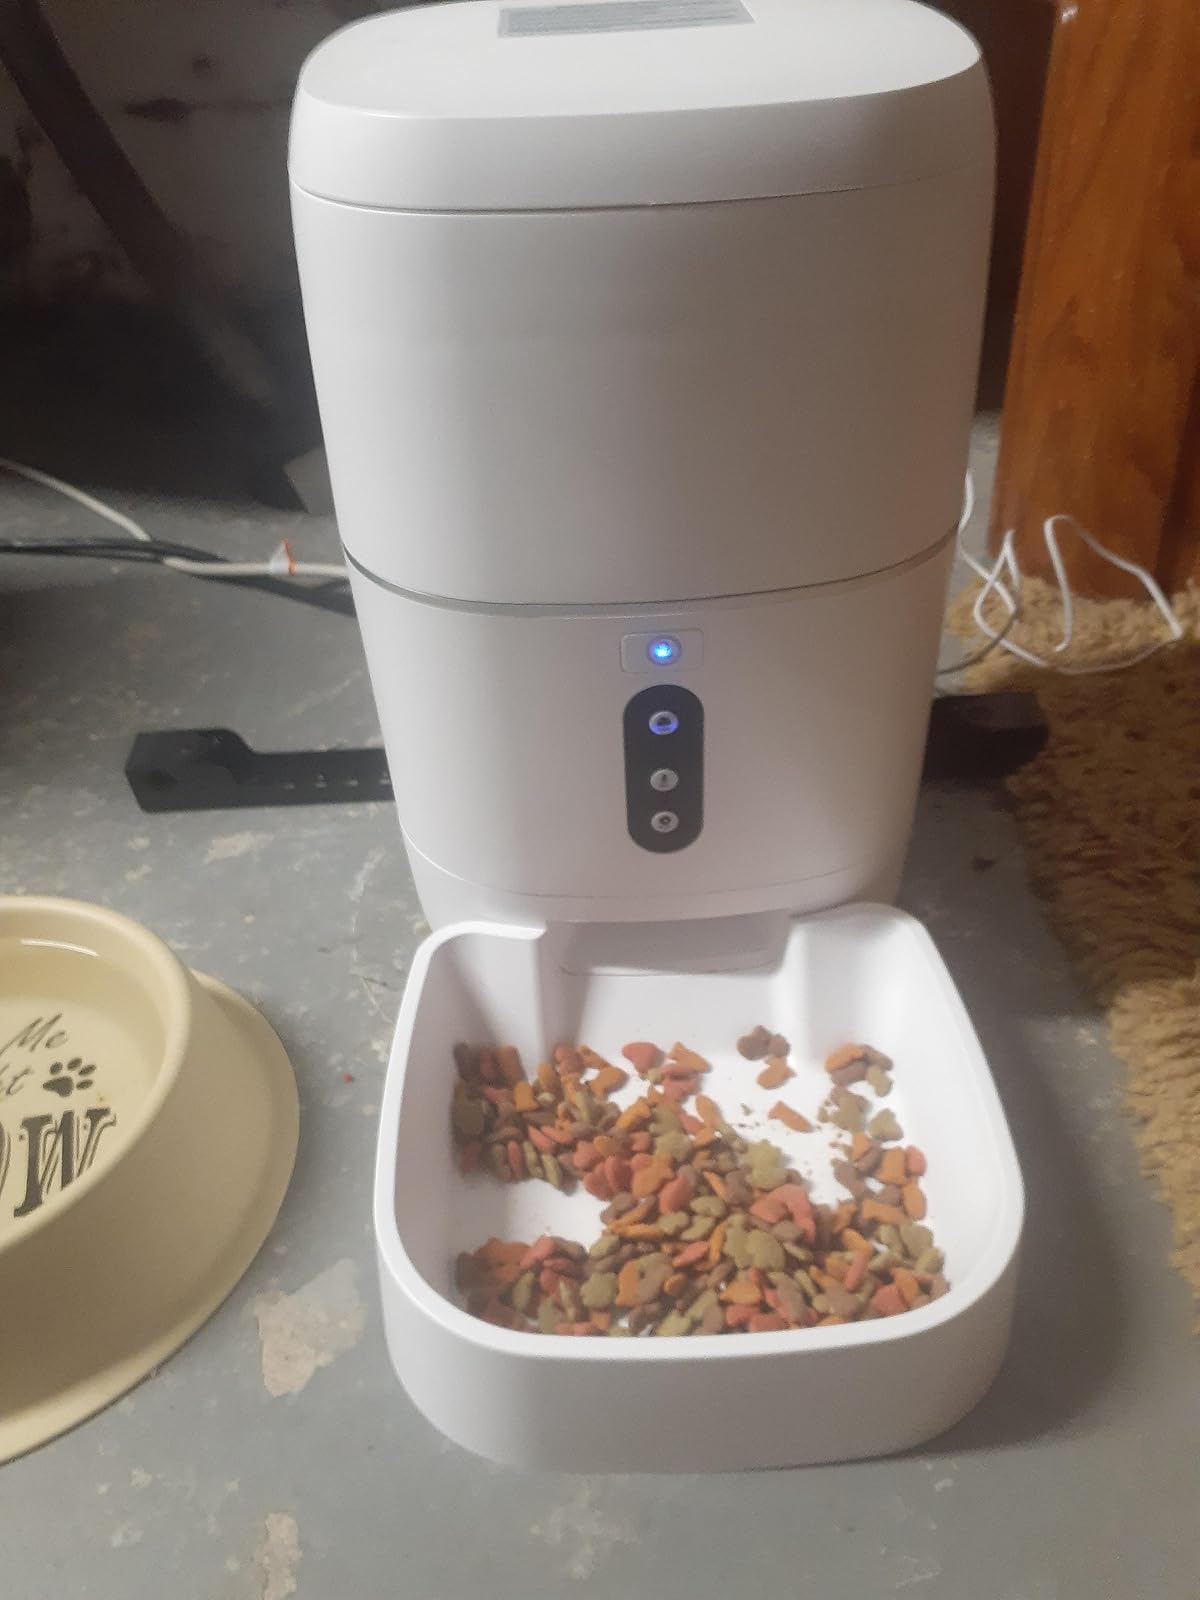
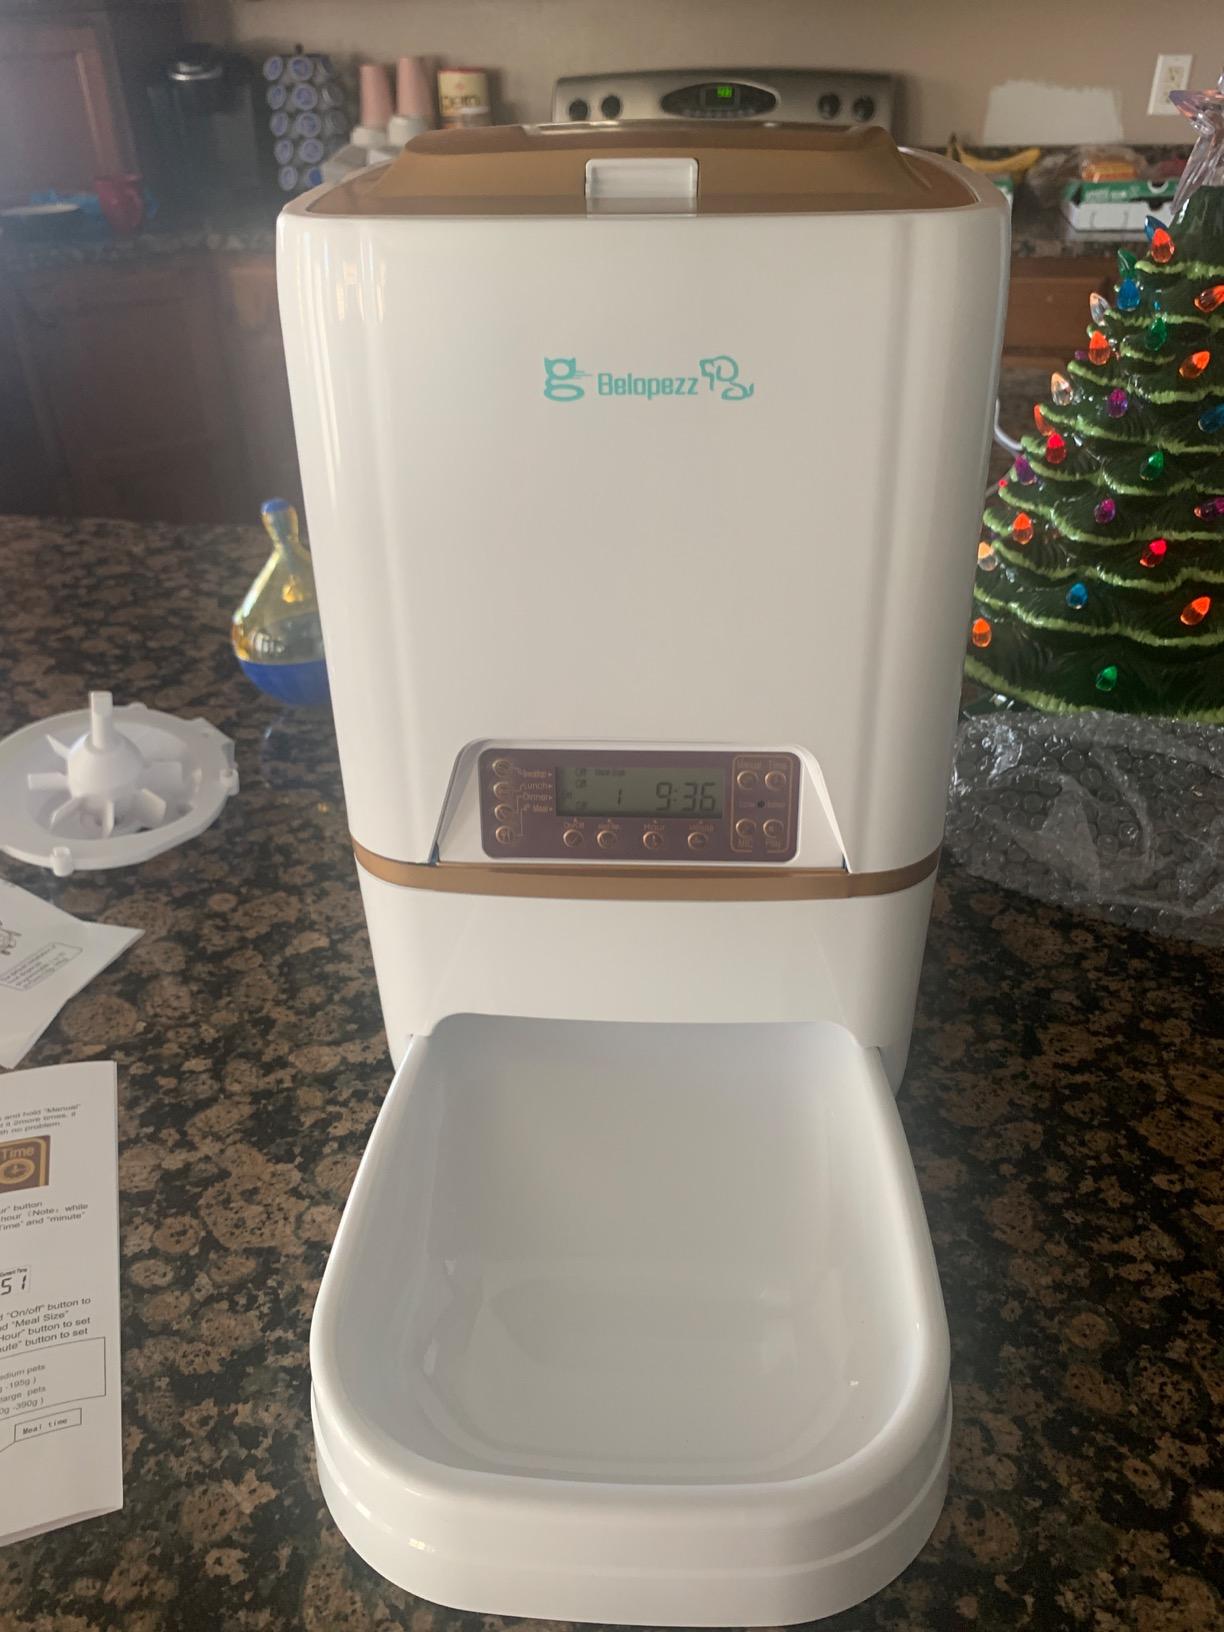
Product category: items_feeder
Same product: no